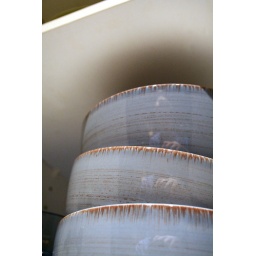
3 blue bowls in a cupboard